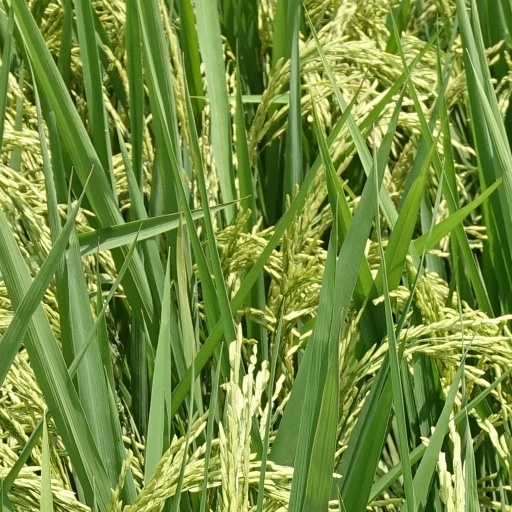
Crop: rice